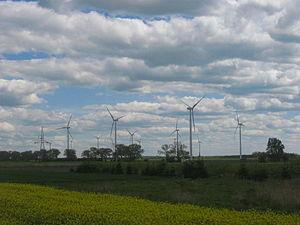
L' énergie éolienne en Pologne est devenue une source d'énergie importante : l'éolien produisait 7,6 % de l'électricité du pays en 2018 et couvrait 8,1 % de la consommation électrique polonaise sur la période de mi-2017 à mi-2018, et sa progression a été très rapide, la production ayant été décuplée entre 2005 et 2018.